FLS Sprint

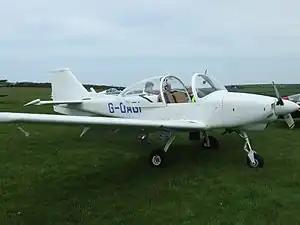
Sprint 160 G-OAGI, Seen at LAA Flyin at Bodmin Airfield on 3 May 2008

The Sprint is a light aircraft developed in the United Kingdom in the 1980s, originally known as the Trago Mills SAH-1. It was produced by FLS Aerospace in two versions, the Club Sprint, and the Sprint 160. In both versions, it is a low wing, two seat, monoplane designed as an advanced aerobatic trainer with +6/-3 g capability. The aircraft is a fully aerobatic trainer similar to the Grob G 115 or the Slingsby Firefly, although it is of conventional riveted aluminium construction rather than the composite construction of the other two aircraft.